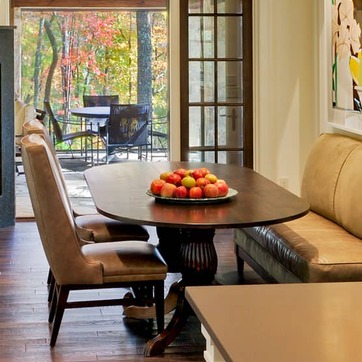
Material: food